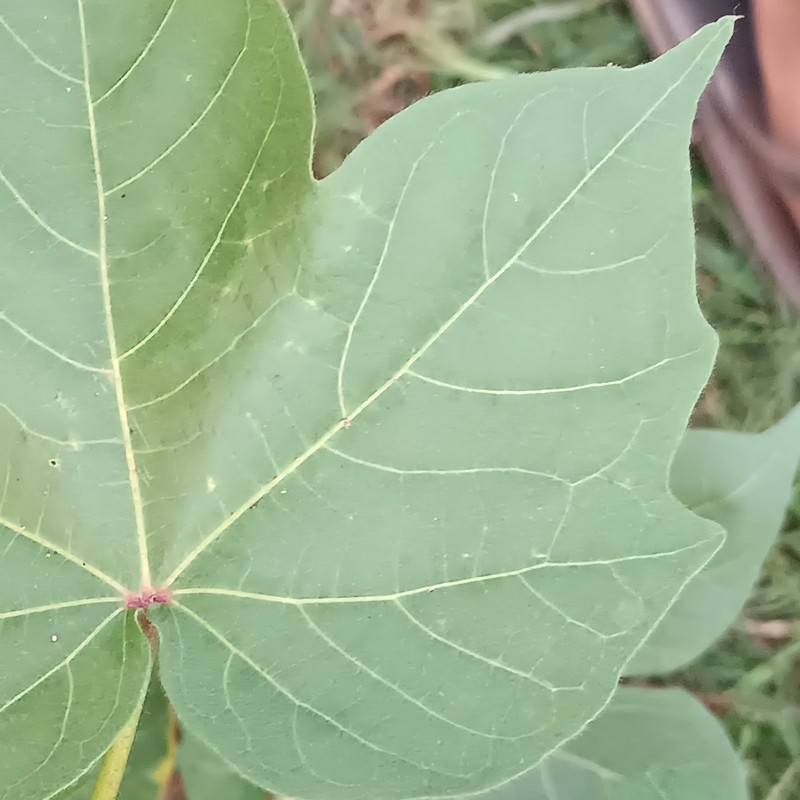
Label: Healthy Leaf